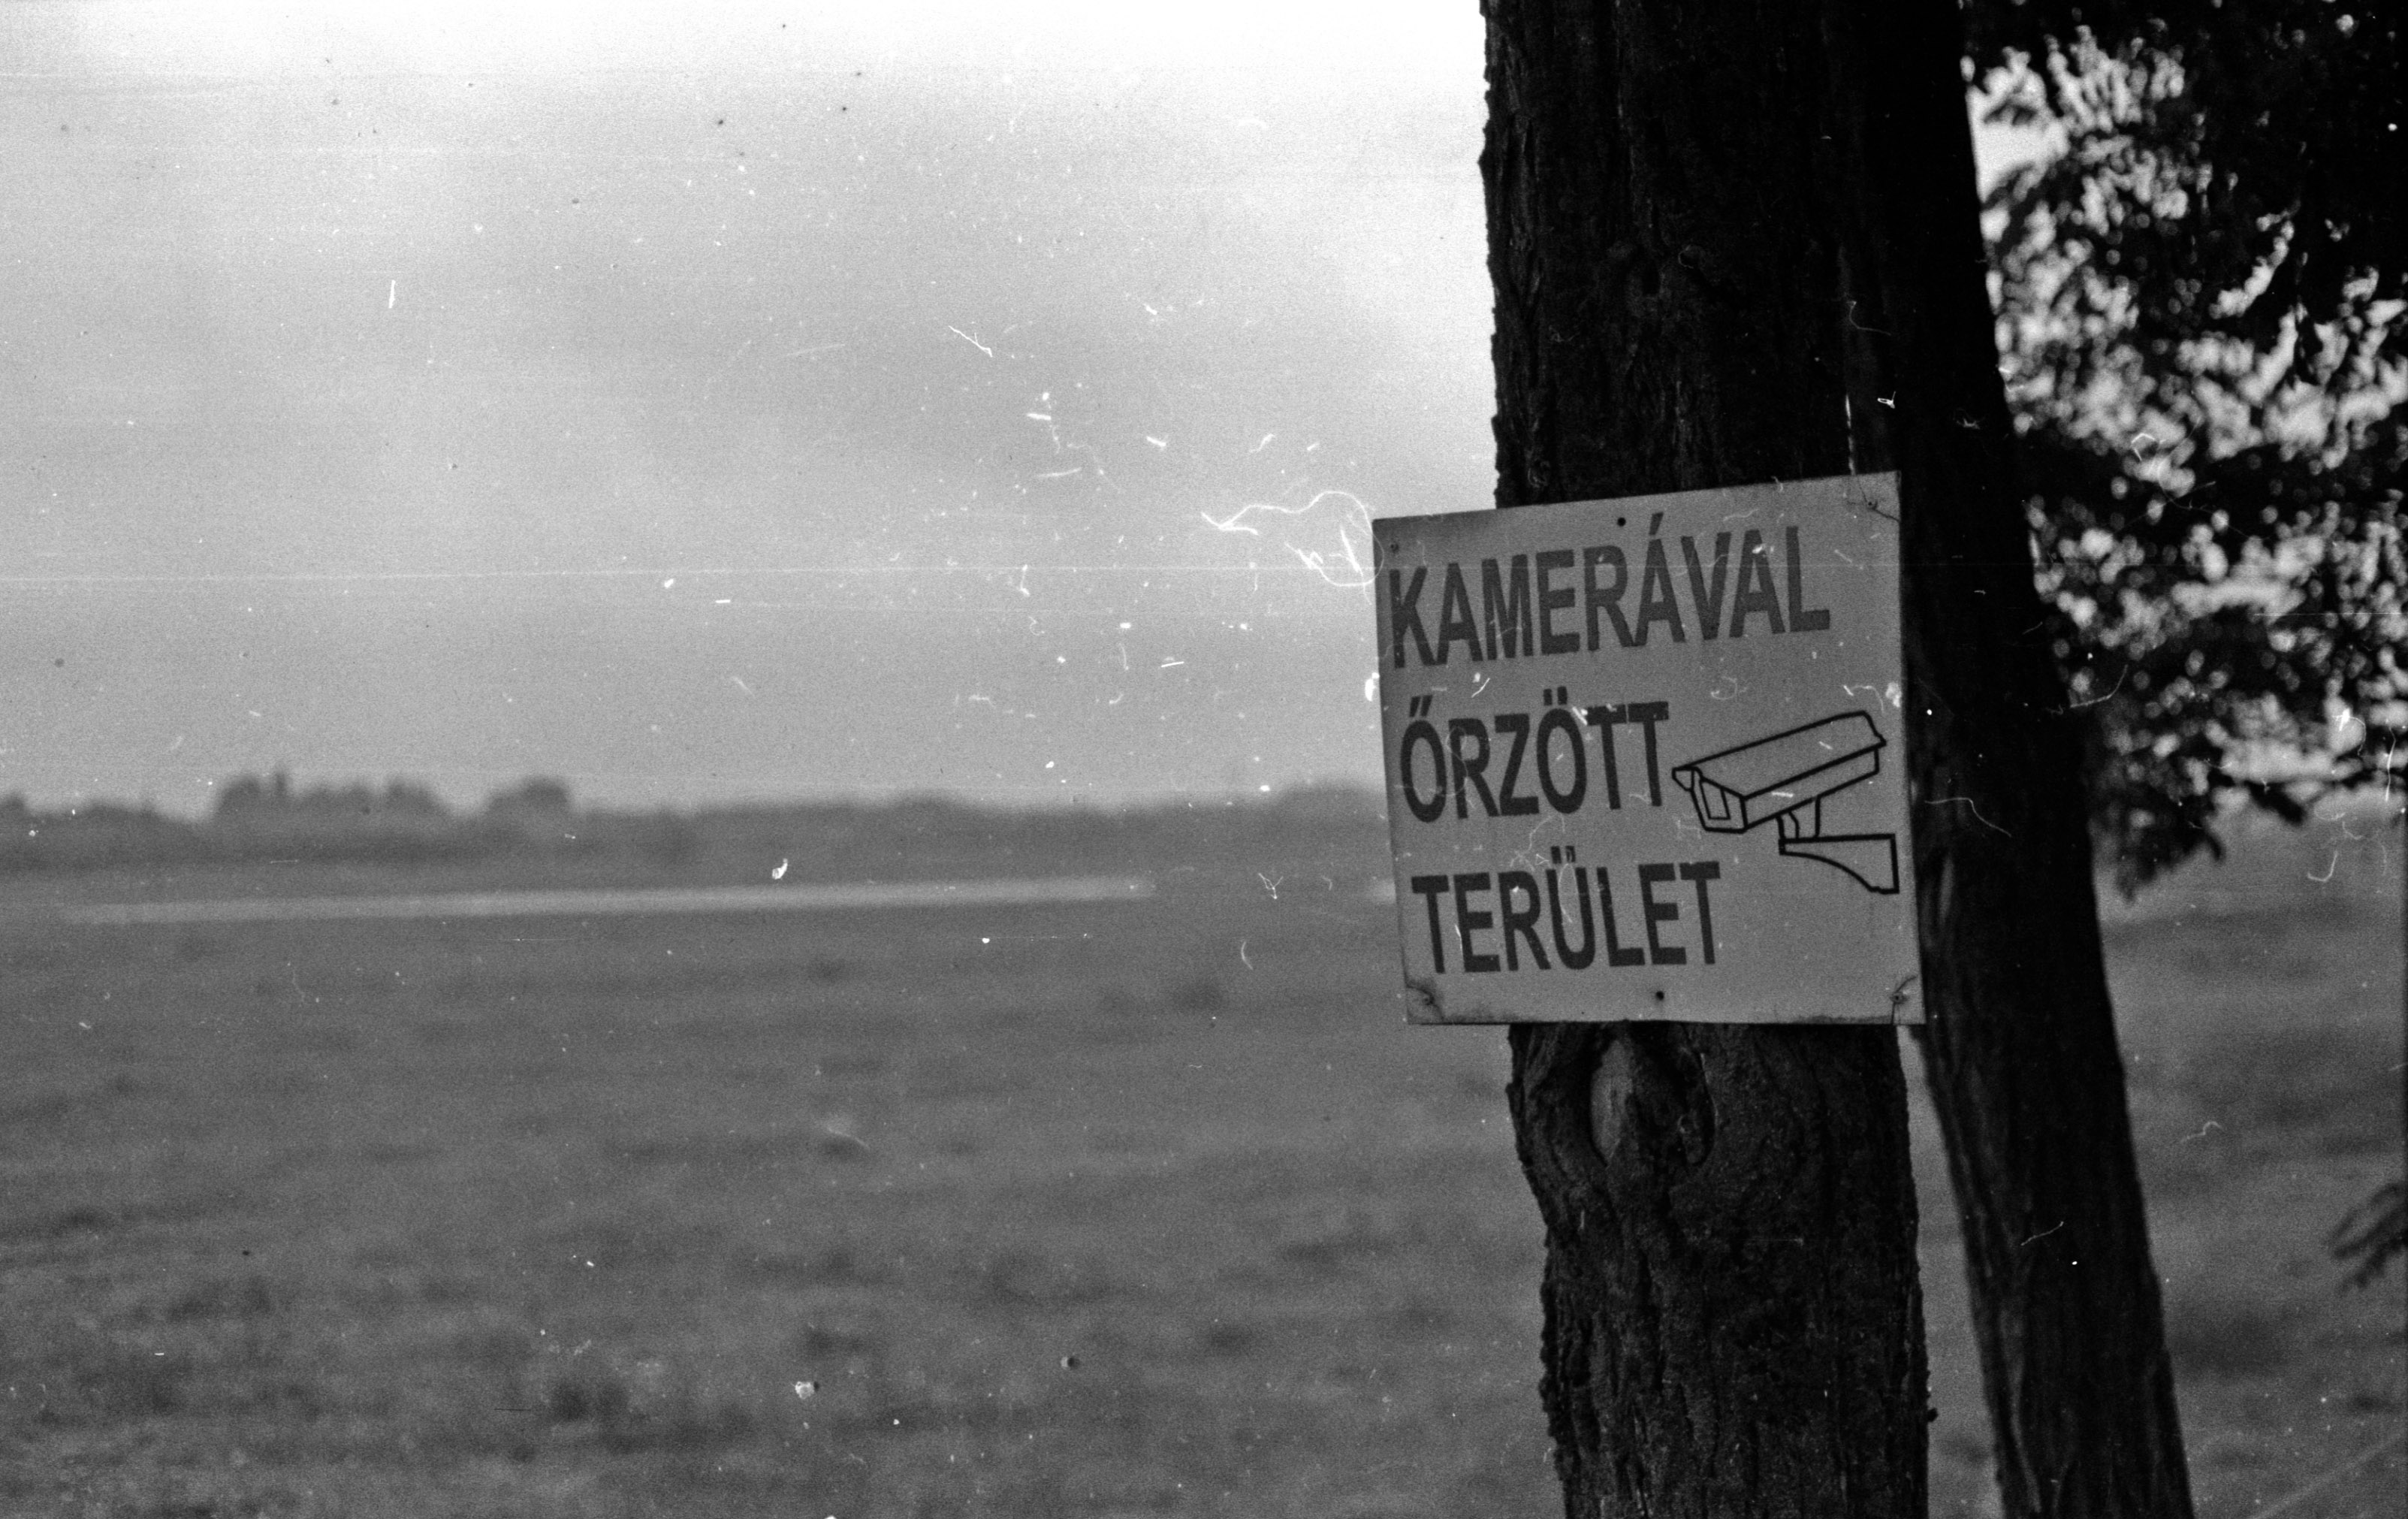
black and white, white, morning, weather, black, monochrome, monochrome photography, atmospheric phenomenon